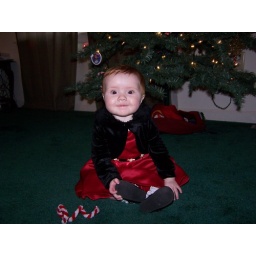
Janna in Christmas dress by tree